Maria Piątkowska

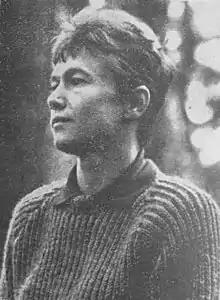
Piątkowska in 1964

Maria Piątkowska (previously Chojnacka, née Ilwicka; 24 February 193119 December 2020) was a Polish sprinter, hurdler, and long jumper.